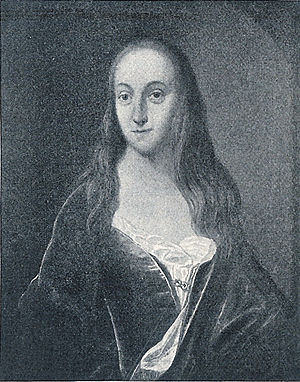
Christine Sofie Reventlow
Grevinde Christine Sophie Holstein Holsteinsborg, født Reventlow var en politisk indflydelsesrig dansk salonværtinde.